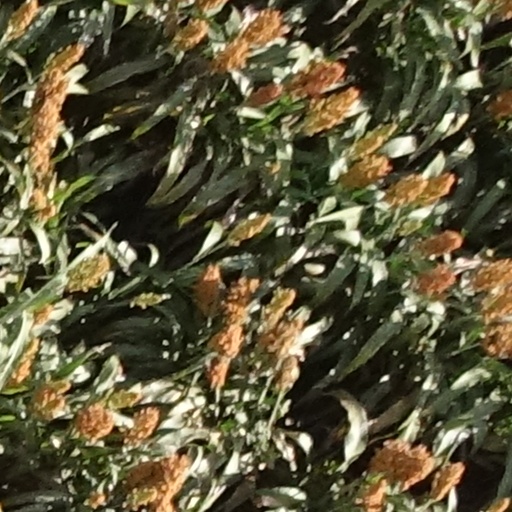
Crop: sorghum